Hera Pheri (2000 film)

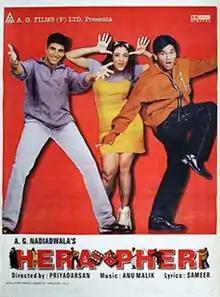
Theatrical release poster

Hera Pheri is a 2000 Indian Hindi-language comedy film directed by Priyadarshan and written by Neeraj Vora, starring Akshay Kumar, Suniel Shetty, Paresh Rawal, Tabu, Om Puri and Gulshan Grover. The film is a remake of 1989 Malayalam film "Ramji Rao Speaking" which itself was inspired by the 1971 American TV movie "See The Man Run". It is the first instalment of the "Hera Pheri" franchise. The plot revolves around two tenants, Raju and Shyam, and their landlord, Baburao Ganpatrao Apte, who are in desperate need of money. They chance upon a ransom call through a cross-connection and hatch a plan to claim the ransom for themselves.